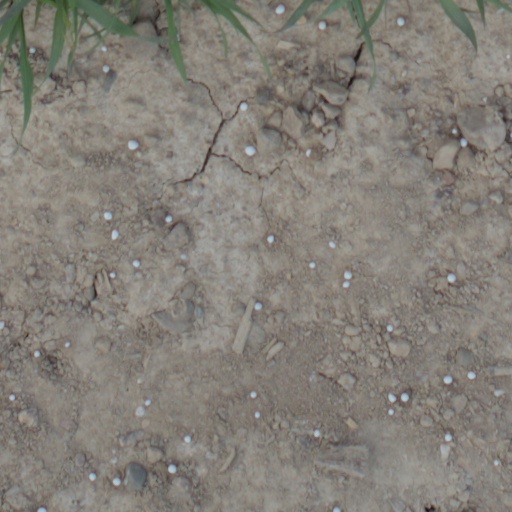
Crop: wheat